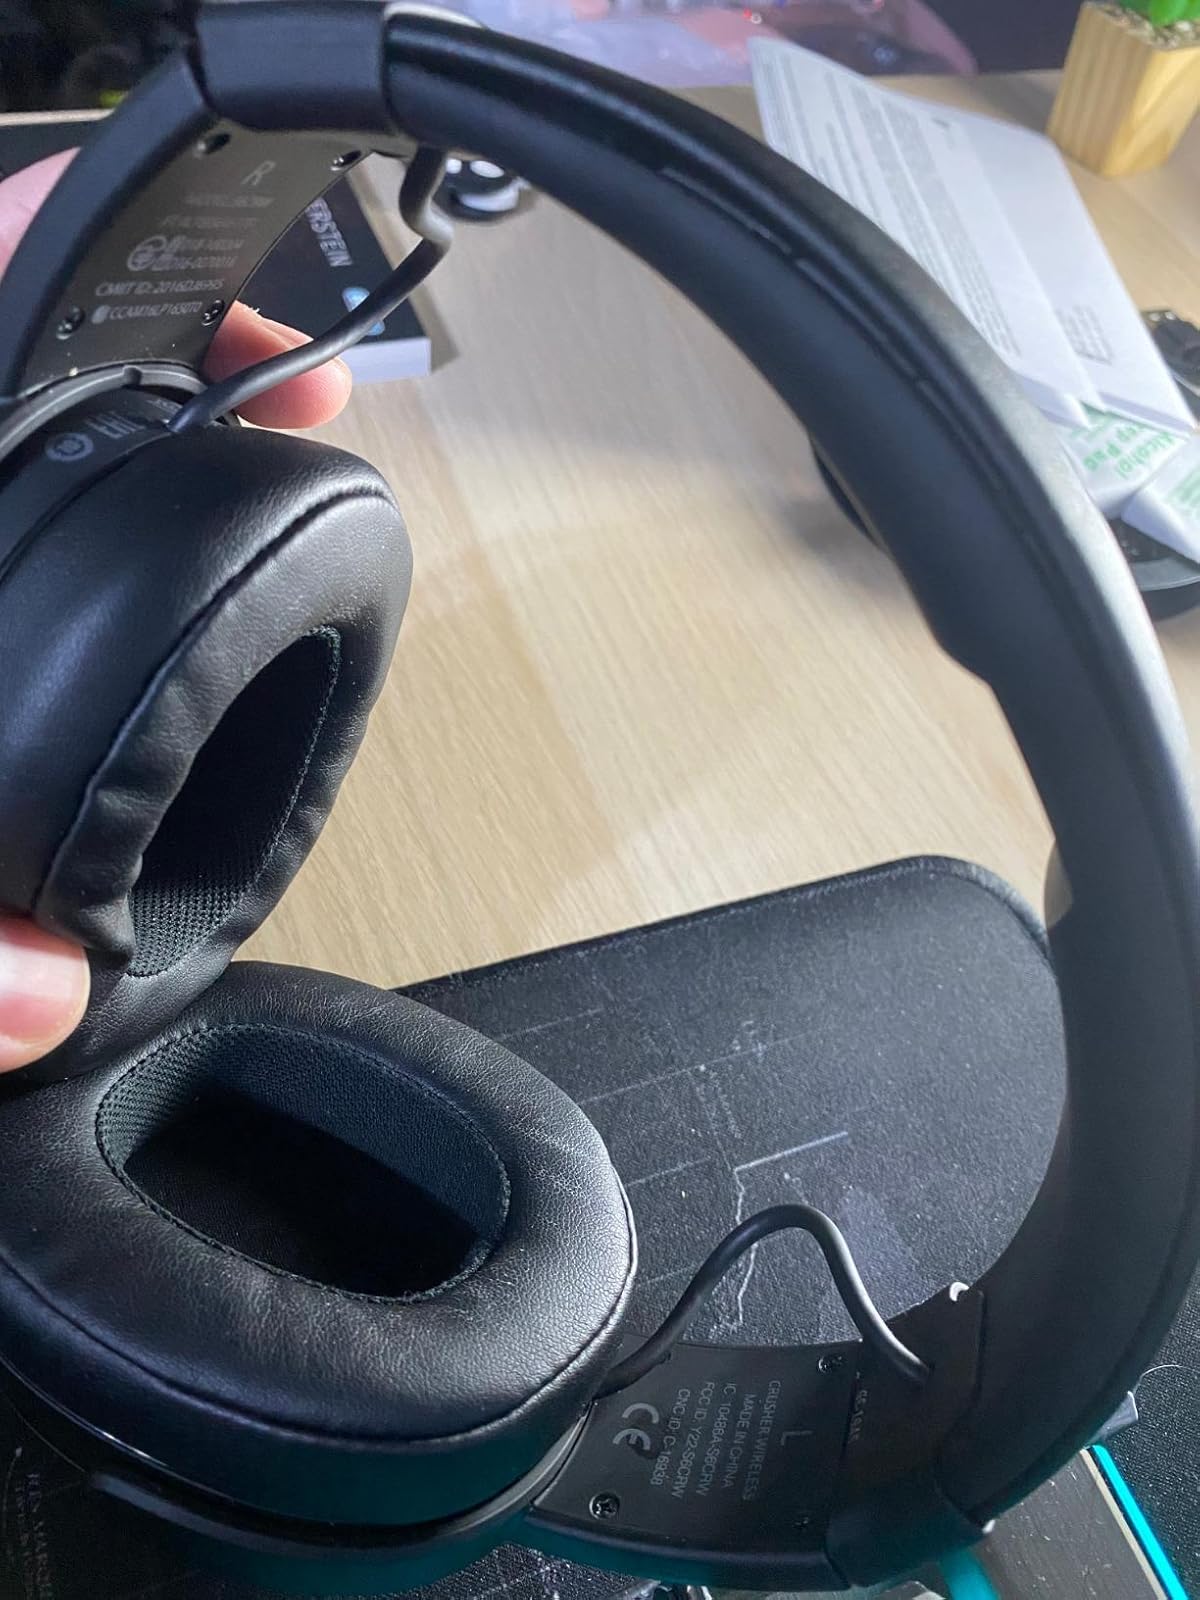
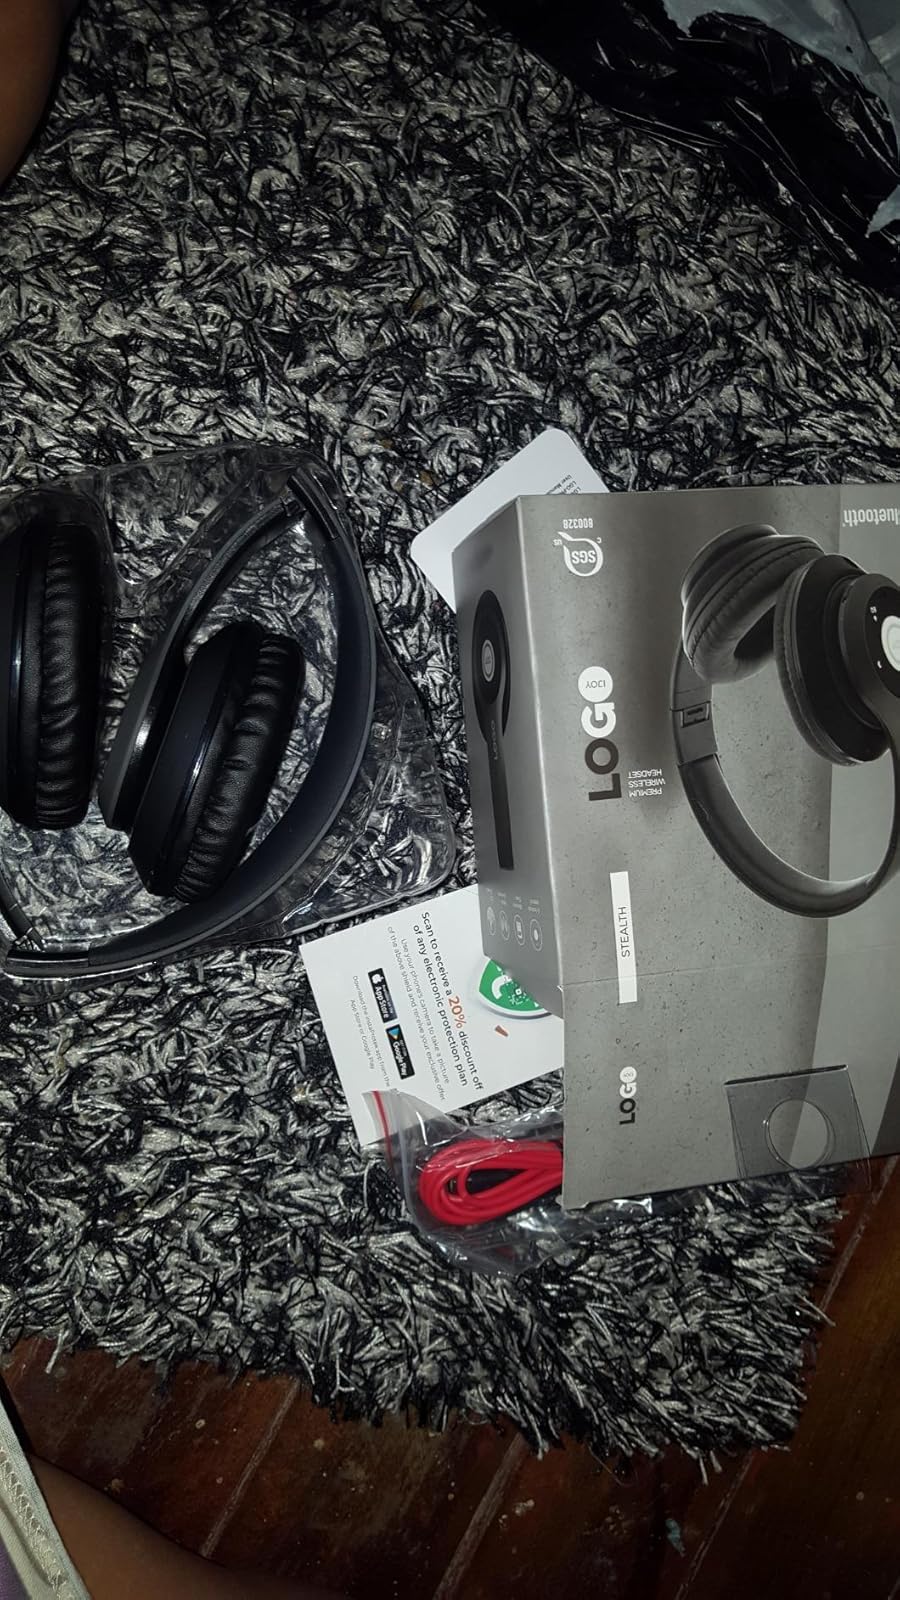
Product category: headphones
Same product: no